Spiranthes

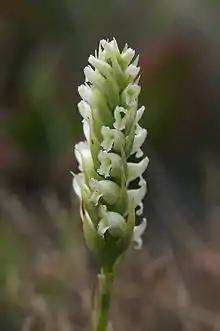
"Spiranthes romanzoffiana"

The following is a list of species accepted by the World Checklist of Selected Plant Families as at March 2023: